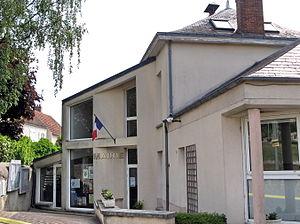
Mairie de Breux-Jouy (Essonne)
Breux-Jouy est une commune française située à trente-six kilomètres au sud-ouest de Paris dans le département de l'Essonne en région Île-de-France.